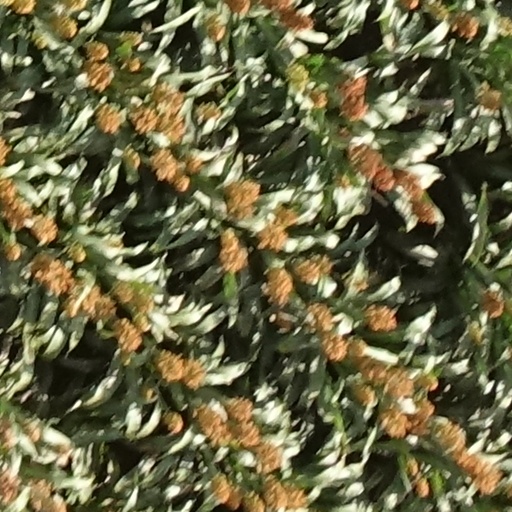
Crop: sorghum